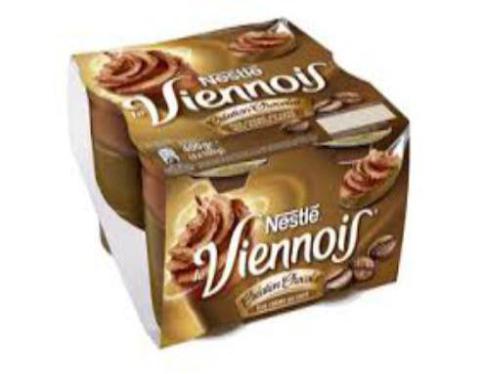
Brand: le viennois
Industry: Food